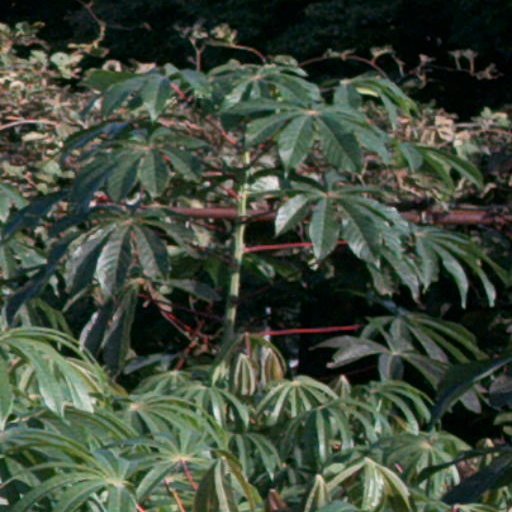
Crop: cassava